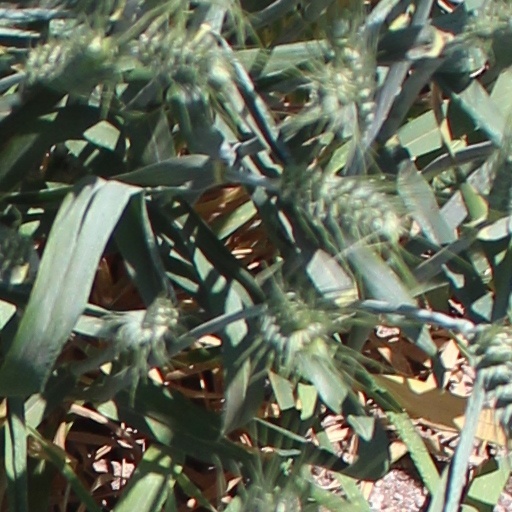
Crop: wheat